MV Loch Seaforth (1947)

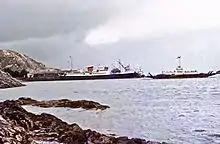
1971 at Kyle of Lochalsh.

She developed a reputation with the press for mishap, with groundings in Kyle, Mallaig and off Longay. The second of those, in 1966, left her high and dry for two days. On 22 March 1973, she ran aground on Cleit Rock in the Sound of Gunna with CalMac General Manager and Chairman on board. All passengers were safely taken off and she was towed to Gott Bay, Tiree. A bulkhead gave way when she was pumped out and she sank completely, blocking Tiree's only pier until 11 May. Floating crane, "Magnus" III lifted the former Stornoway mailboat onto the beach. She was patched, re-floated and towed to Troon for scrapping.